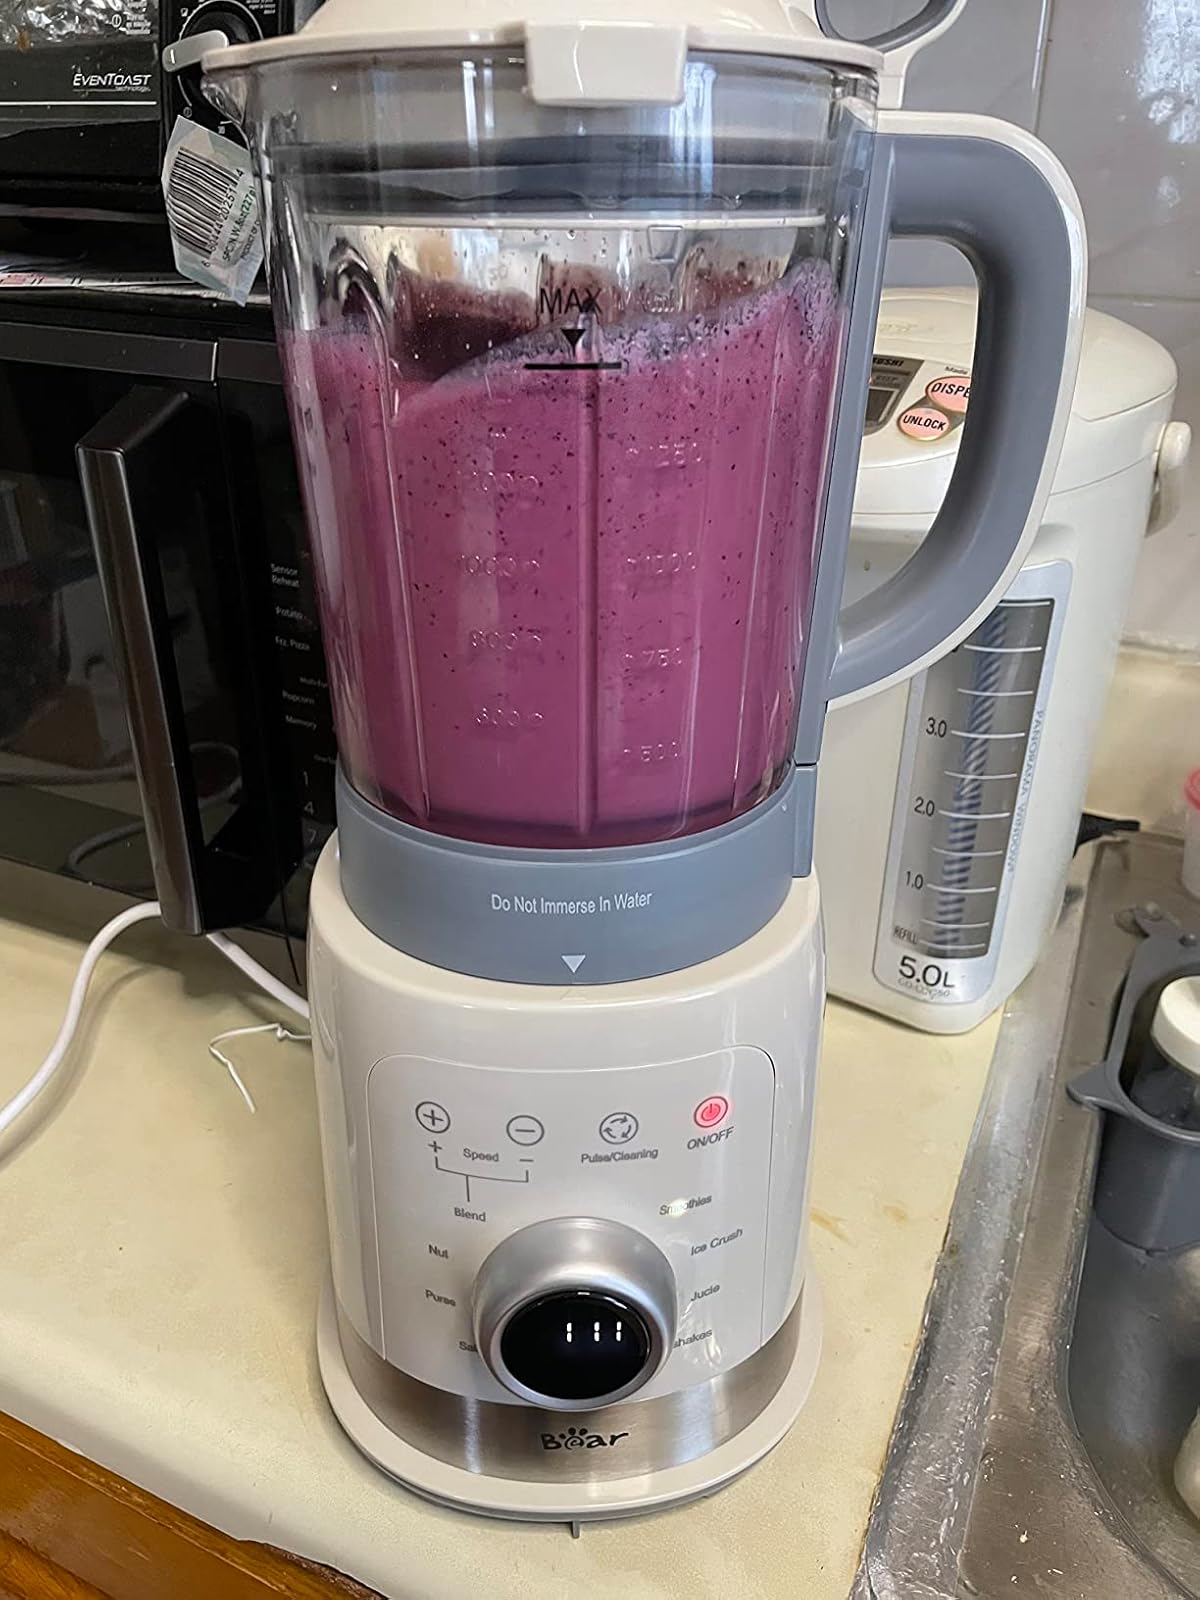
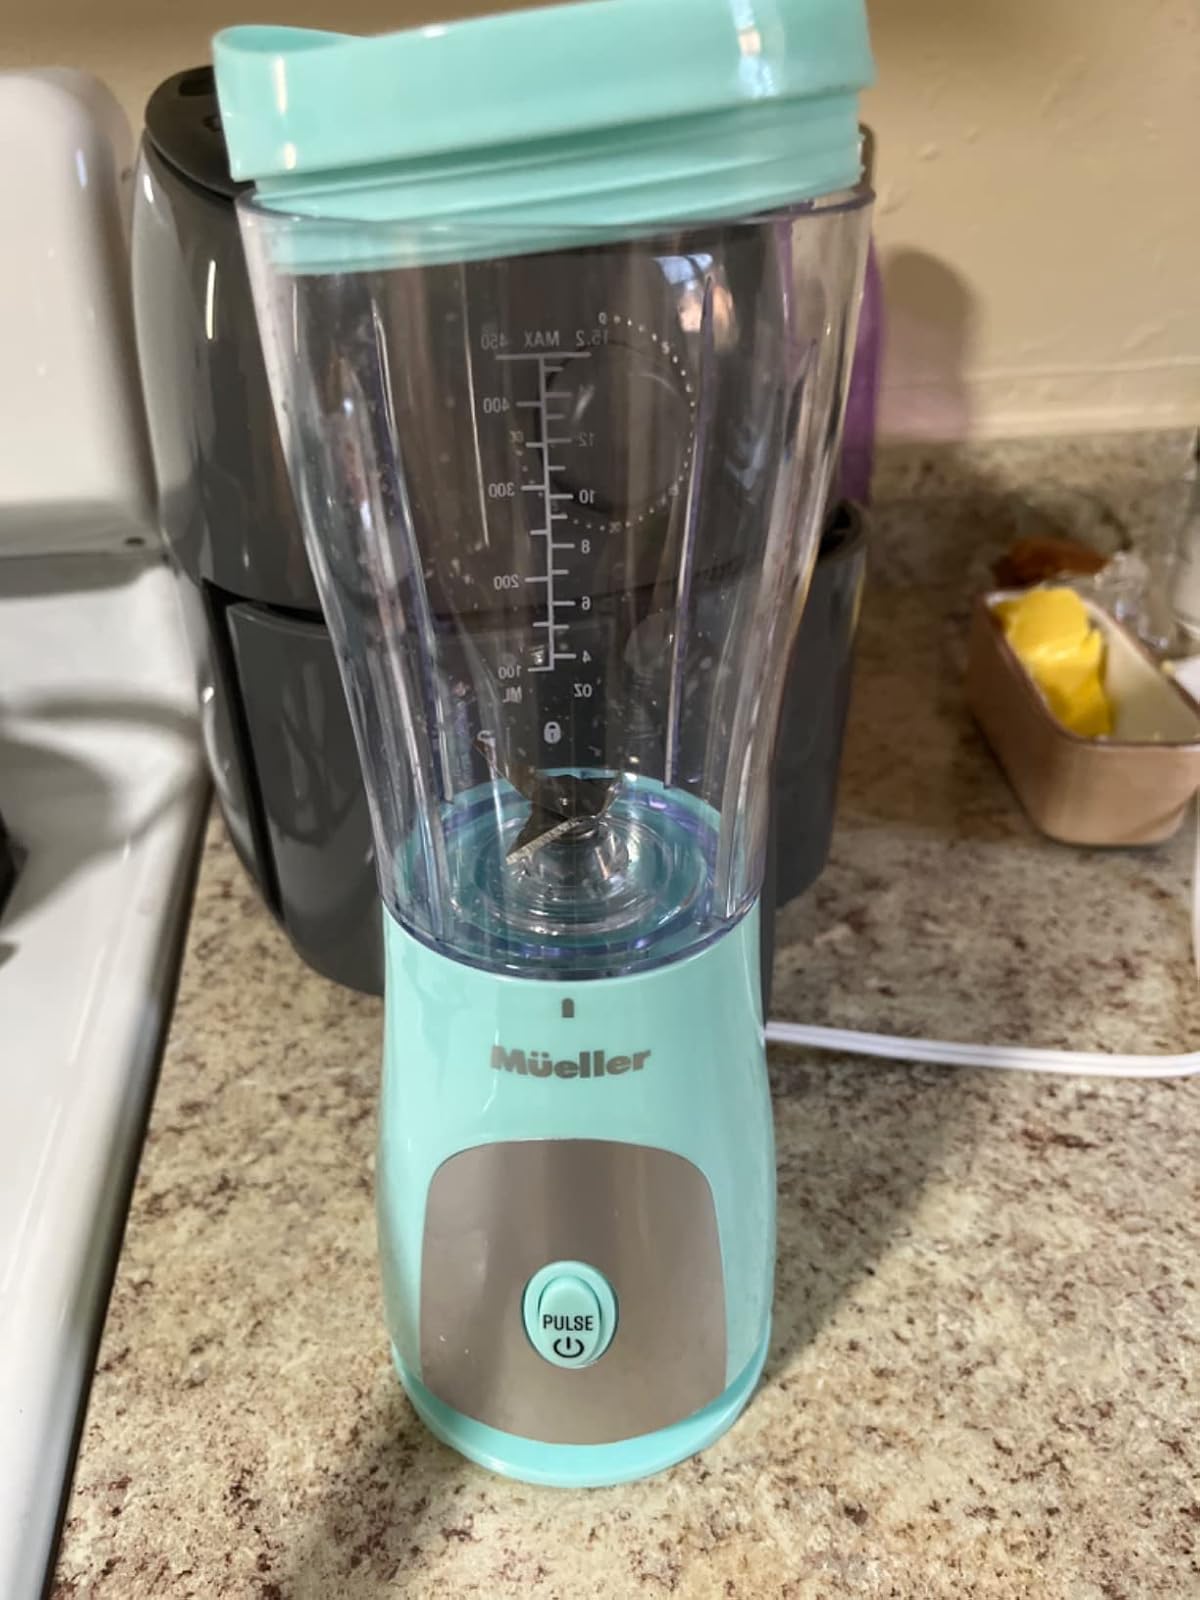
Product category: items_blender
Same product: no